King of Jerusalem

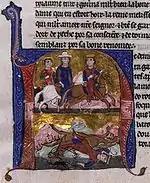
The death of Fulk, as depicted in MS of William of Tyre's "Historia" and "Old French Continuation", painted in Acre, 13C. "Bib. Nat. Française".

In Jerusalem as well, Fulk was resented by the second generation of Jerusalem Christians who had grown up there since the First Crusade. These "natives" focused on Melisende's cousin, the popular Hugh II of Jaffa, who was devotedly loyal to the Queen. Fulk saw Hugh as a rival, and in 1134, in order to expose Hugh, accused him of infidelity with Melisende. Hugh rebelled in protest and secured himself to Jaffa, allying himself with the Muslims of Ascalon. He was able to defeat the army set against him by Fulk, but this situation could not hold. The Patriarch interceded in the conflict, perhaps at the behest of Melisende. Fulk agreed to peace and Hugh was exiled from the kingdom for three years, a lenient sentence.